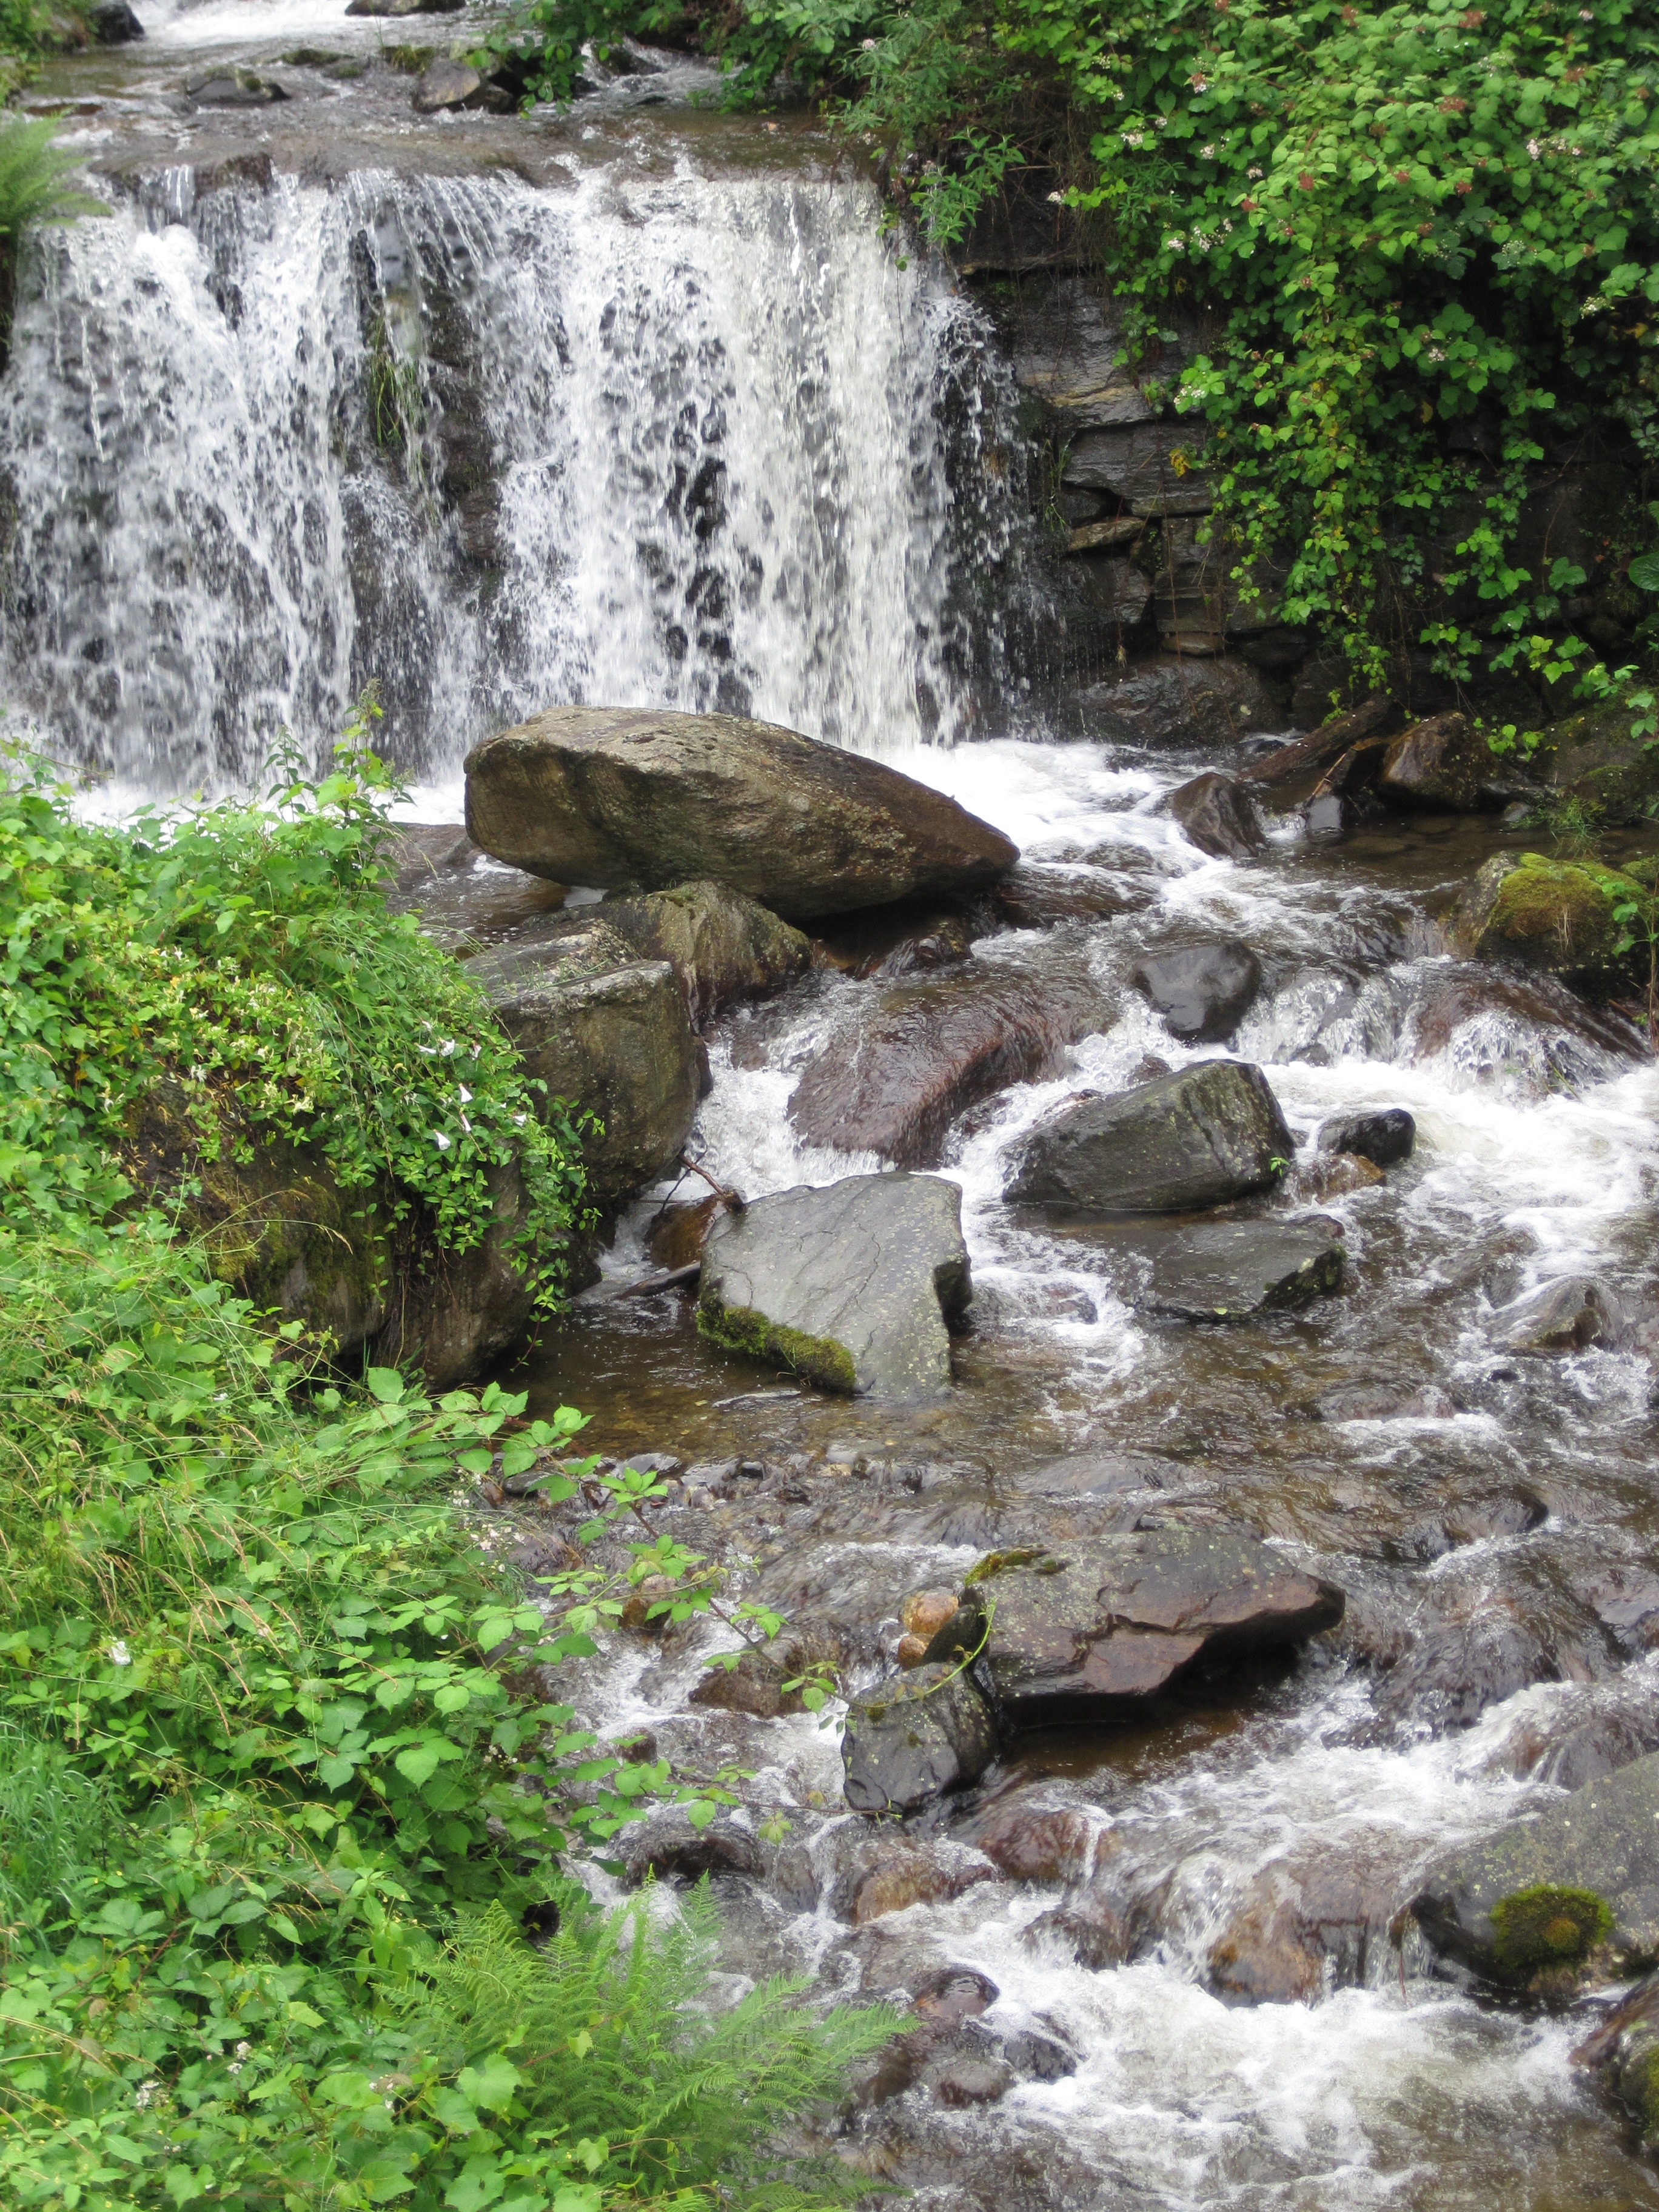
landscape, water, nature, rock, waterfall, creek, river, stream, rapid, body of water, bank, ravine, wasserfall, water feature, watercourse, foaming, mountain stream, ticino alps